Alappuzha

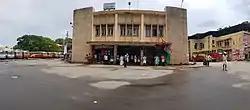
Alappuzha KSRTC bus station

The economy of the district is based on agriculture and marine products. The agricultural activities predominantly revolve around the Kuttanad region, the rice bowl of Kerala. Though the district is industrially backward, some traditional industries based on coir and coir products, marine products, handlooms, different types of handicrafts, toddy tapping have been active from the very early times. The district is known as the traditional home of coir industry in Kerala.